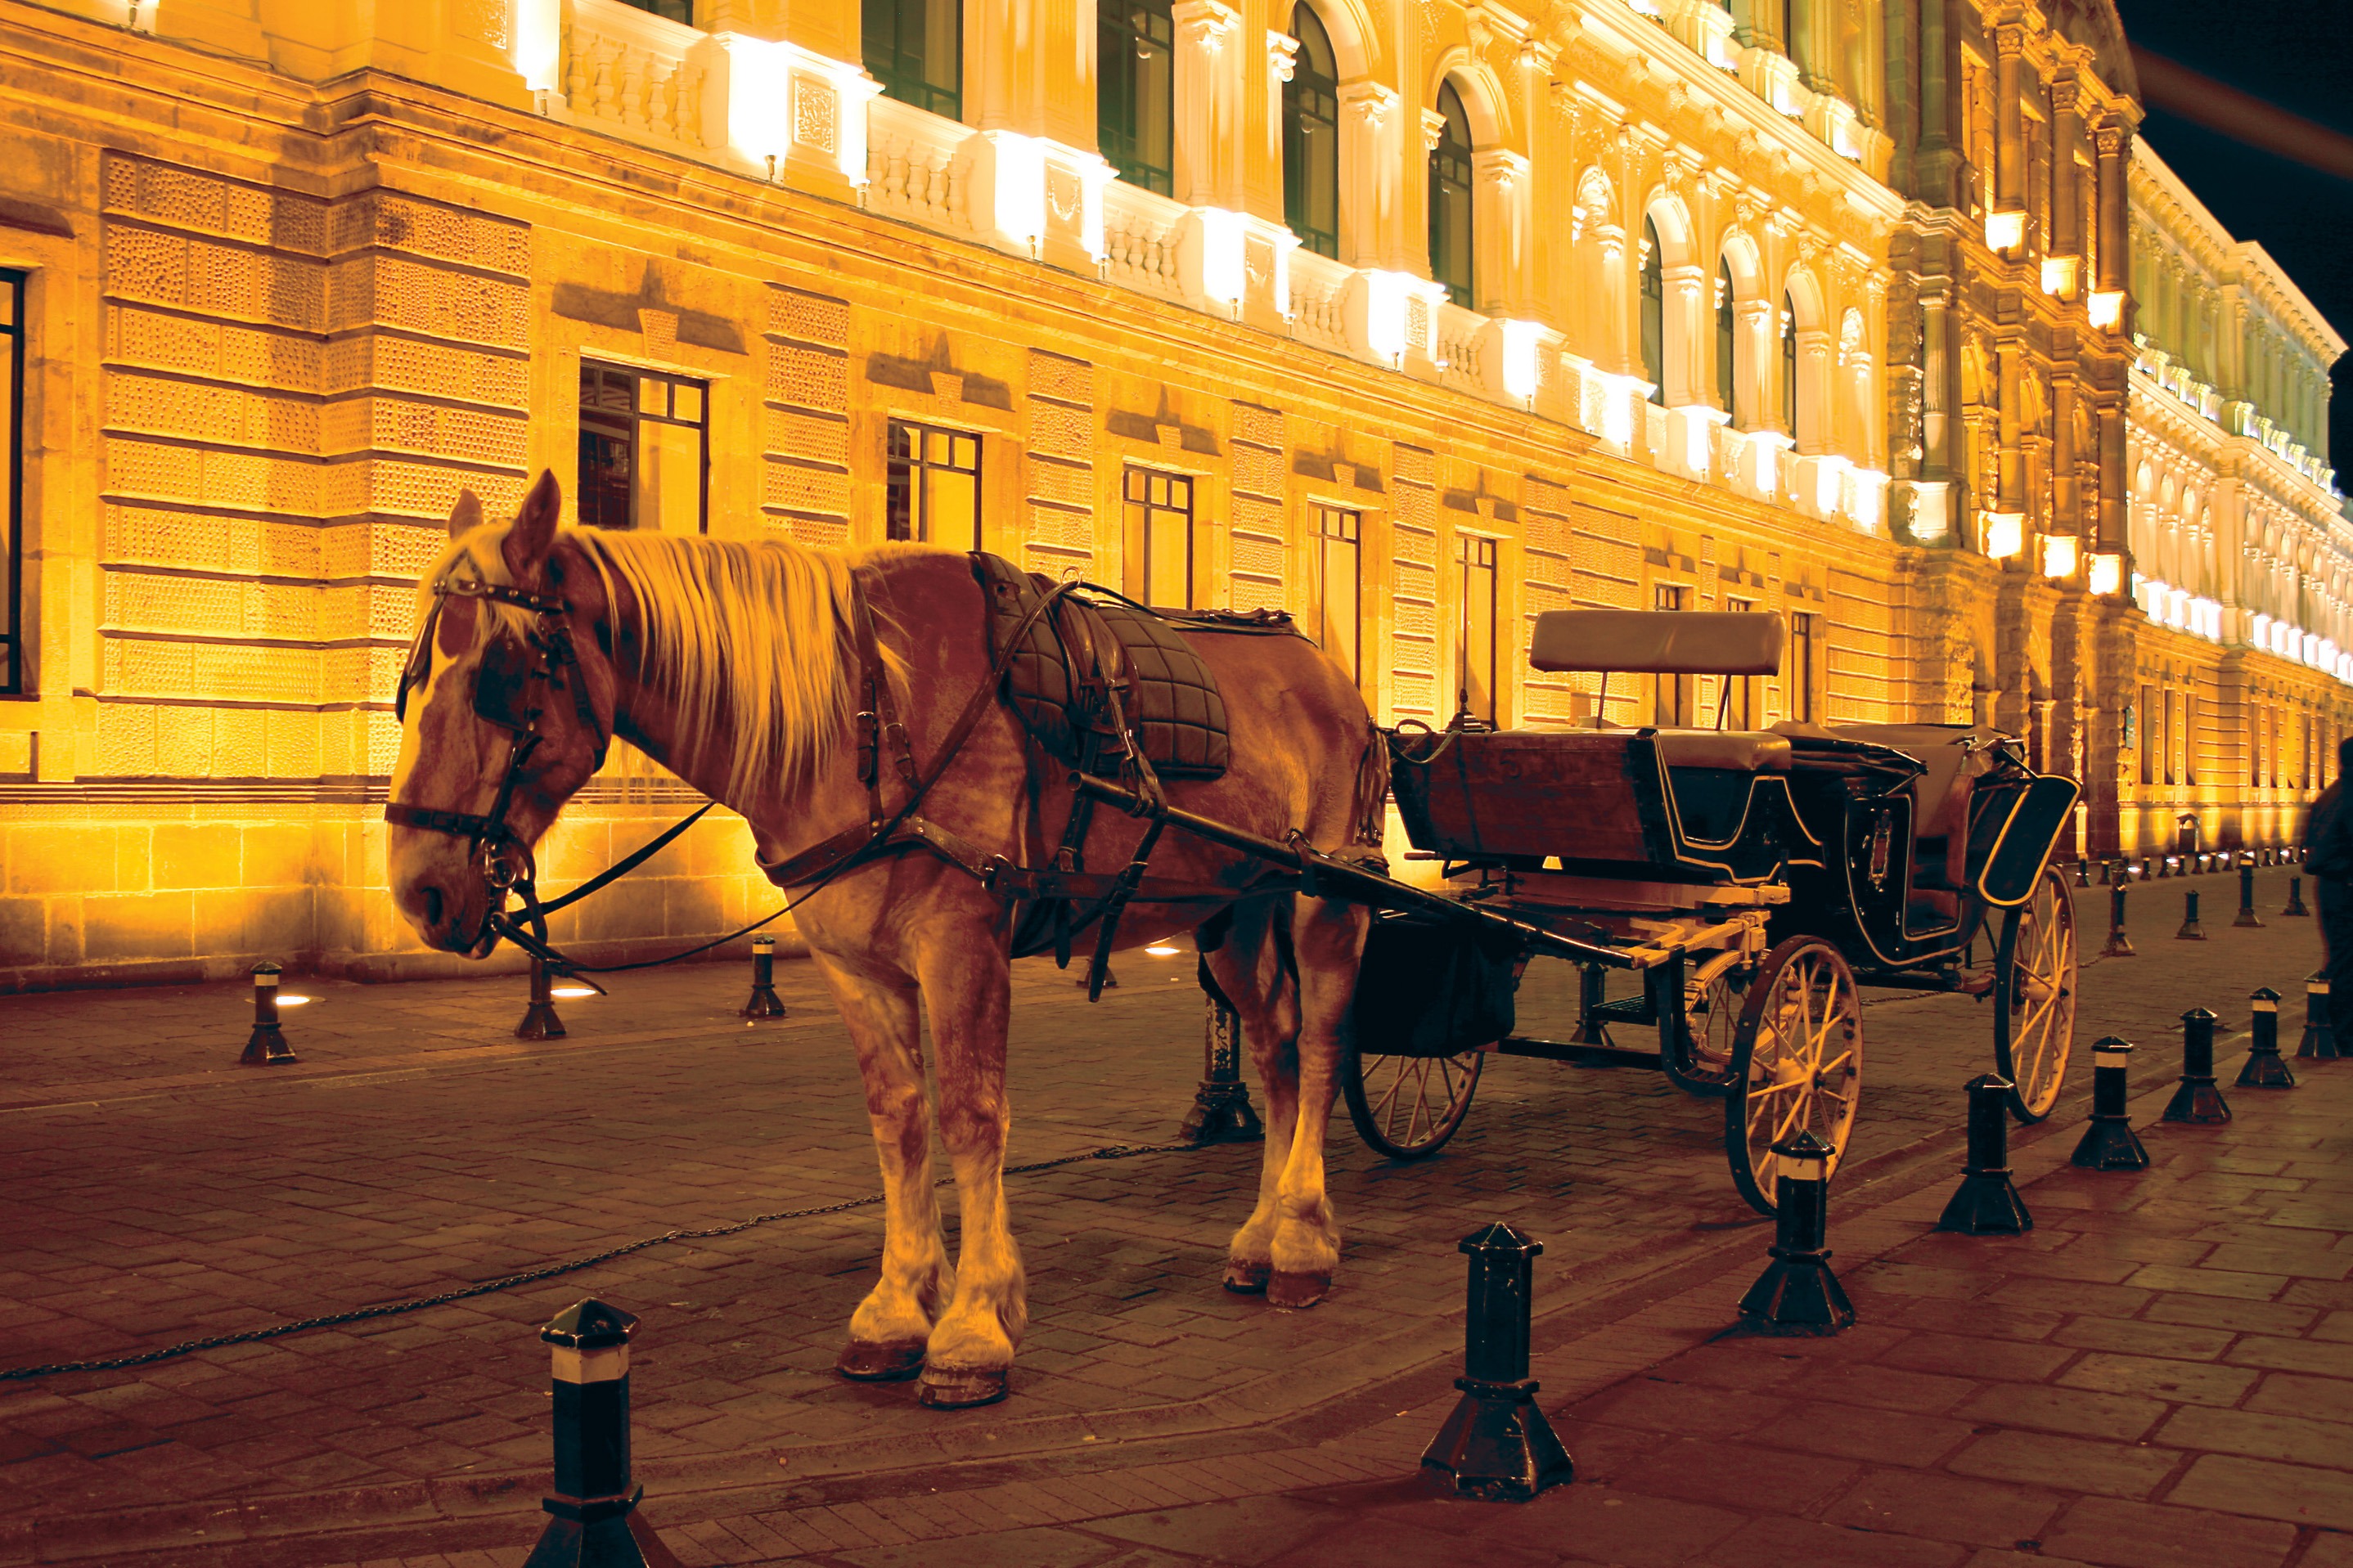
transport, evening, vehicle, horse, stall, carriage, pack animal, historic centre, quito ecuador, horse like mammal